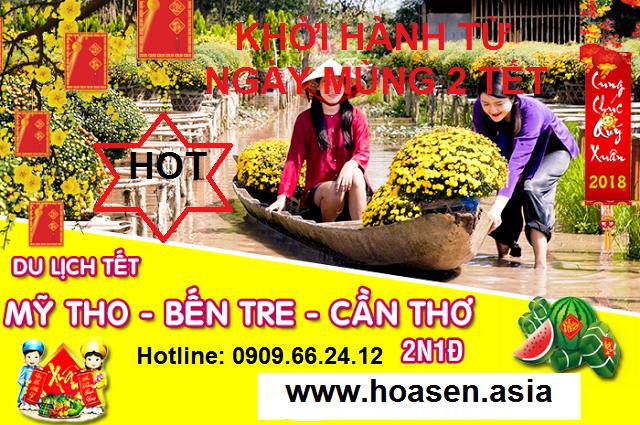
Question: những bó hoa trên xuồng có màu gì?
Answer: những bó hoa có màu vàng